Dean's Place Hotel

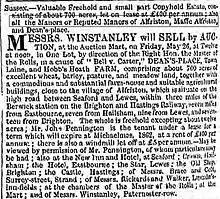
Sale notice in 1854

The earliest owners of the house were the Gyles family. They moved to the village in about 1580. The house is shown in the map of 1618 by John DeWard. The last member of this family was William Gyles. He left his property to his nephew William Batchelor who was the eldest son of his sister Elizabeth Gyles and her husband James Batchelor of Hastings.